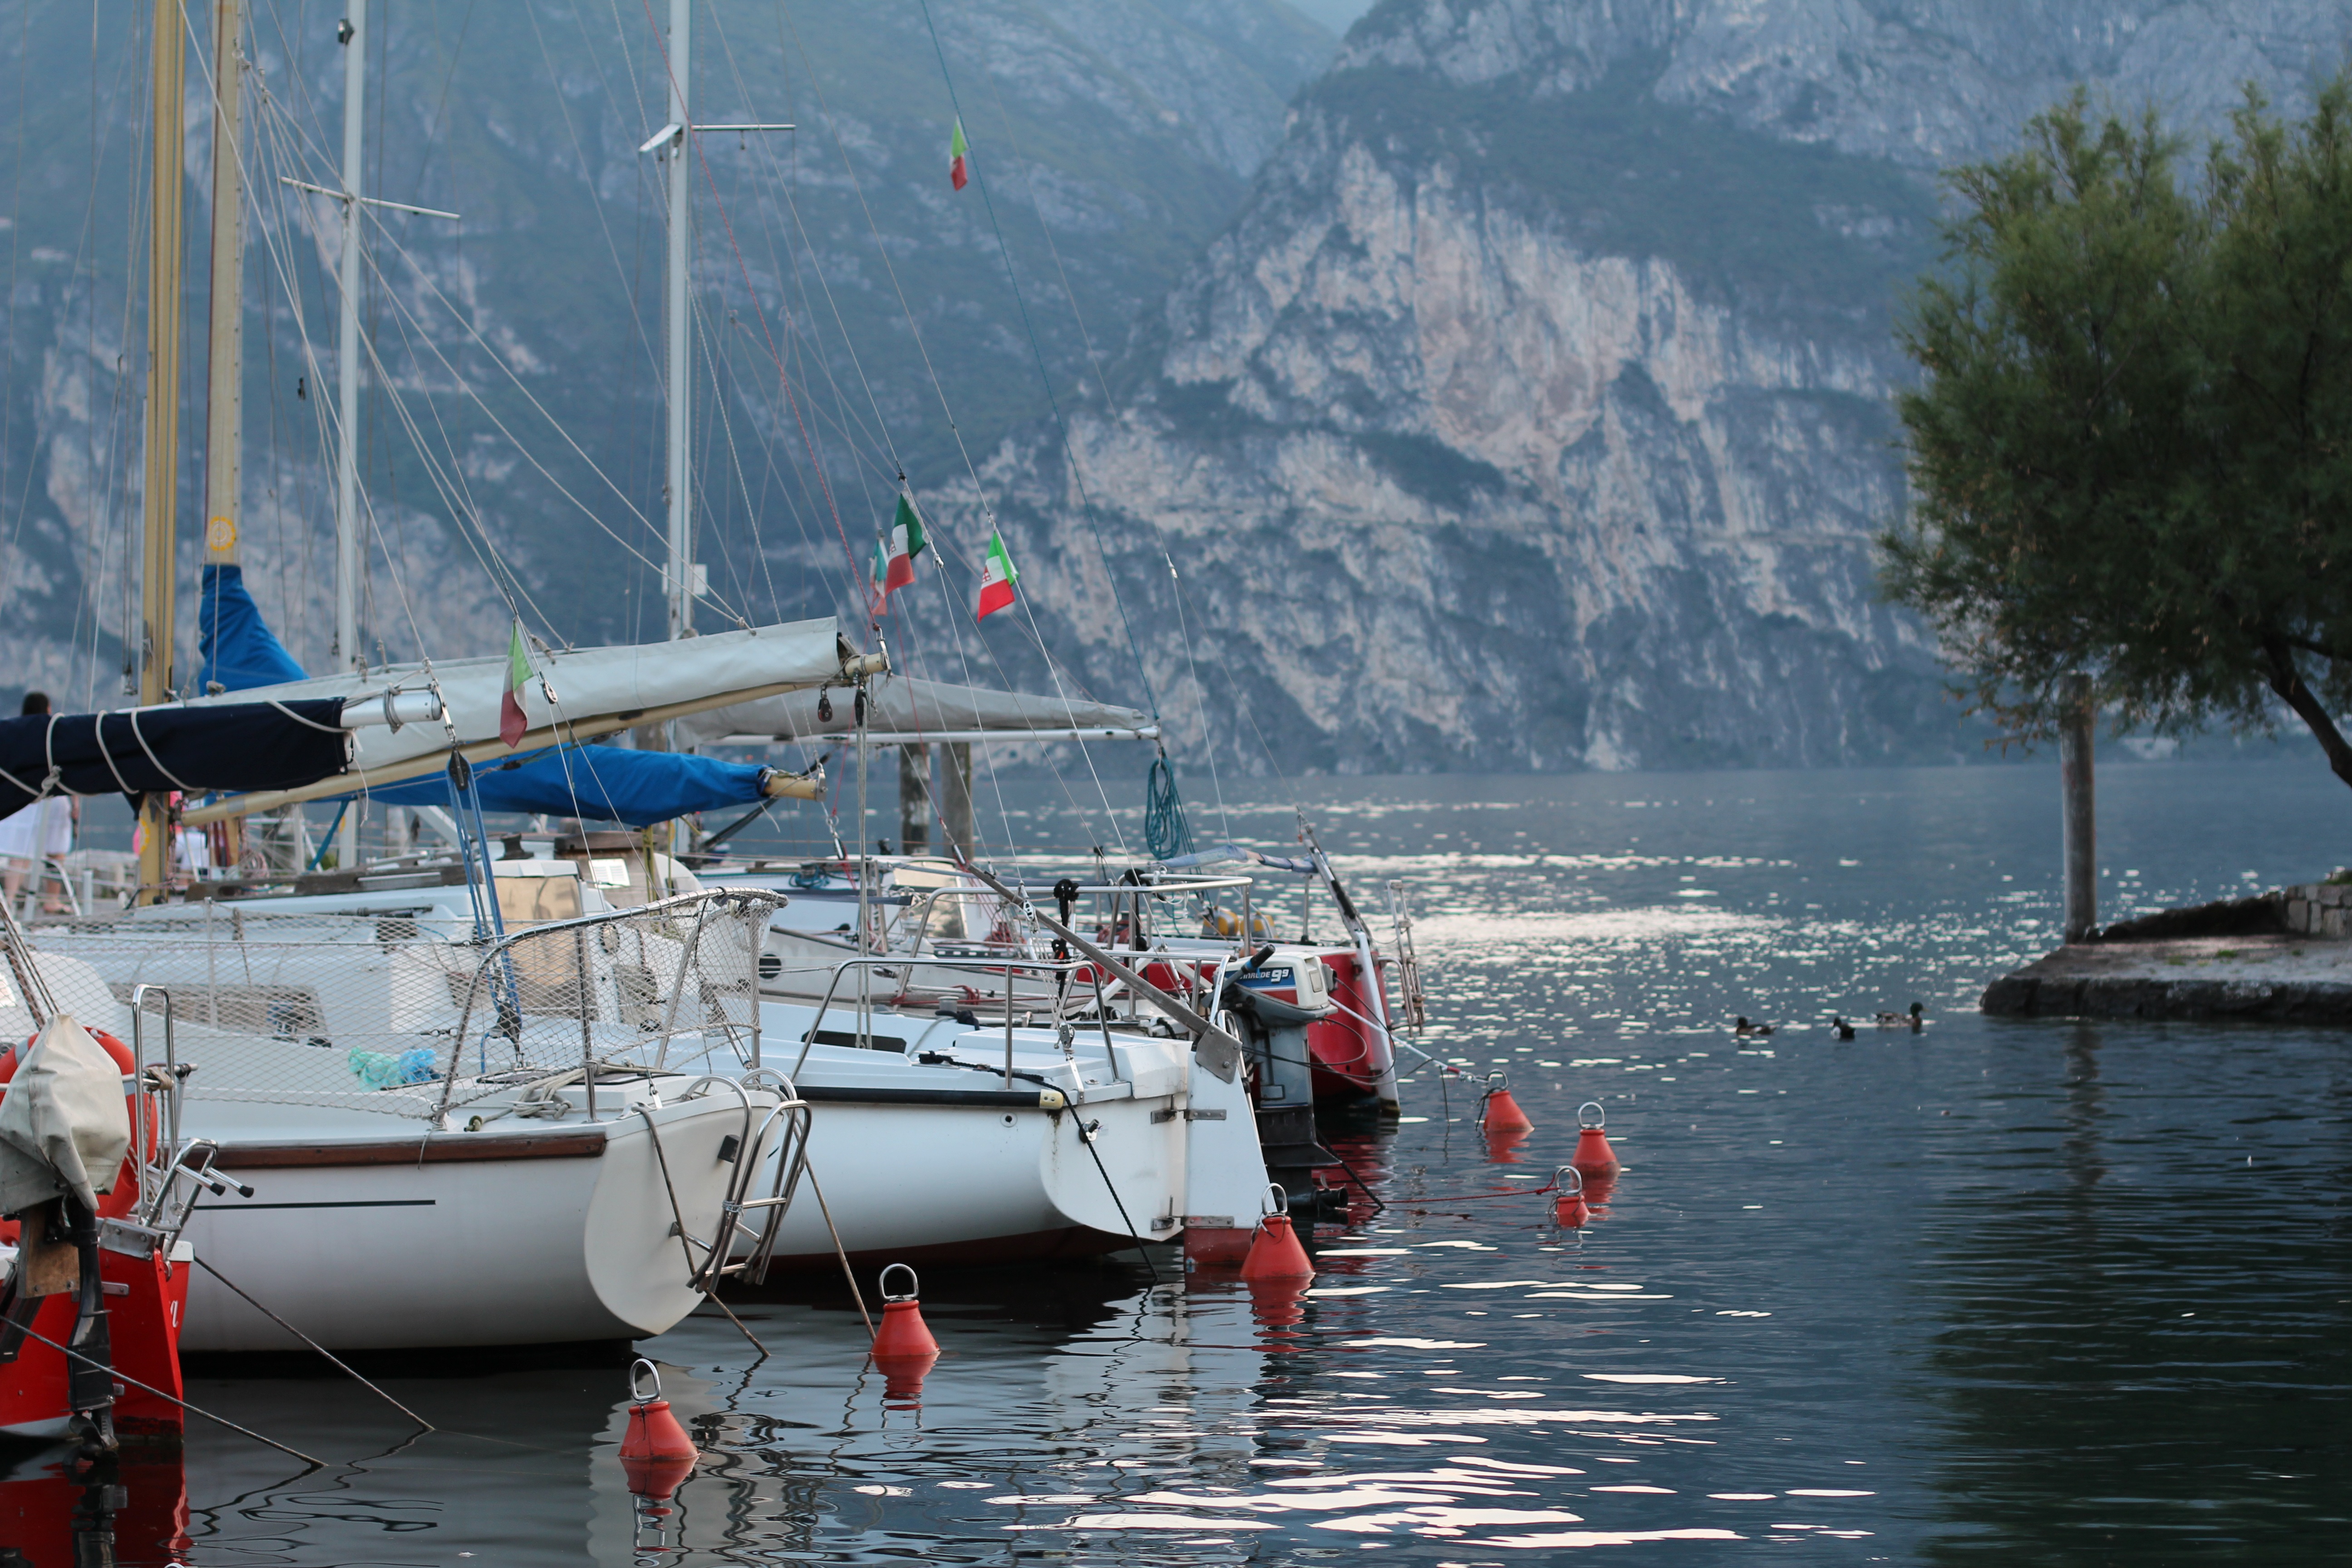
sea, boat, ship, vehicle, sailing, sailboat, garda, boating, boats, sail, watercraft, fishing vessel, torbole, boats in the harbor